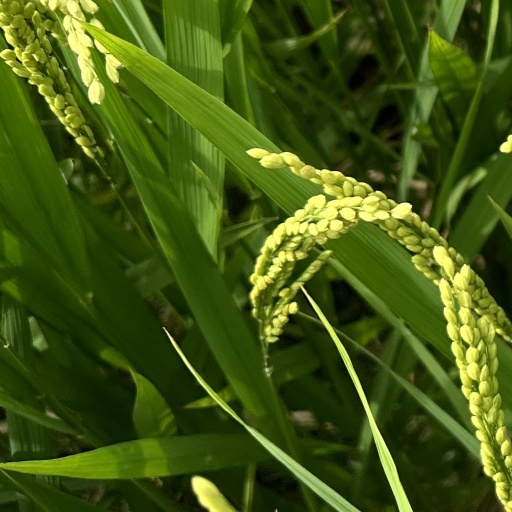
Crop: rice